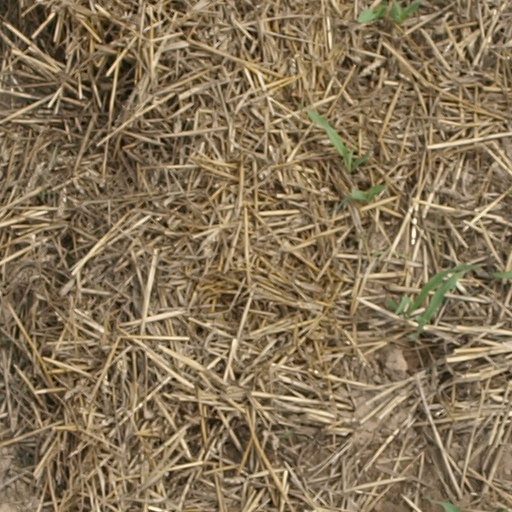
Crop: maize; corn